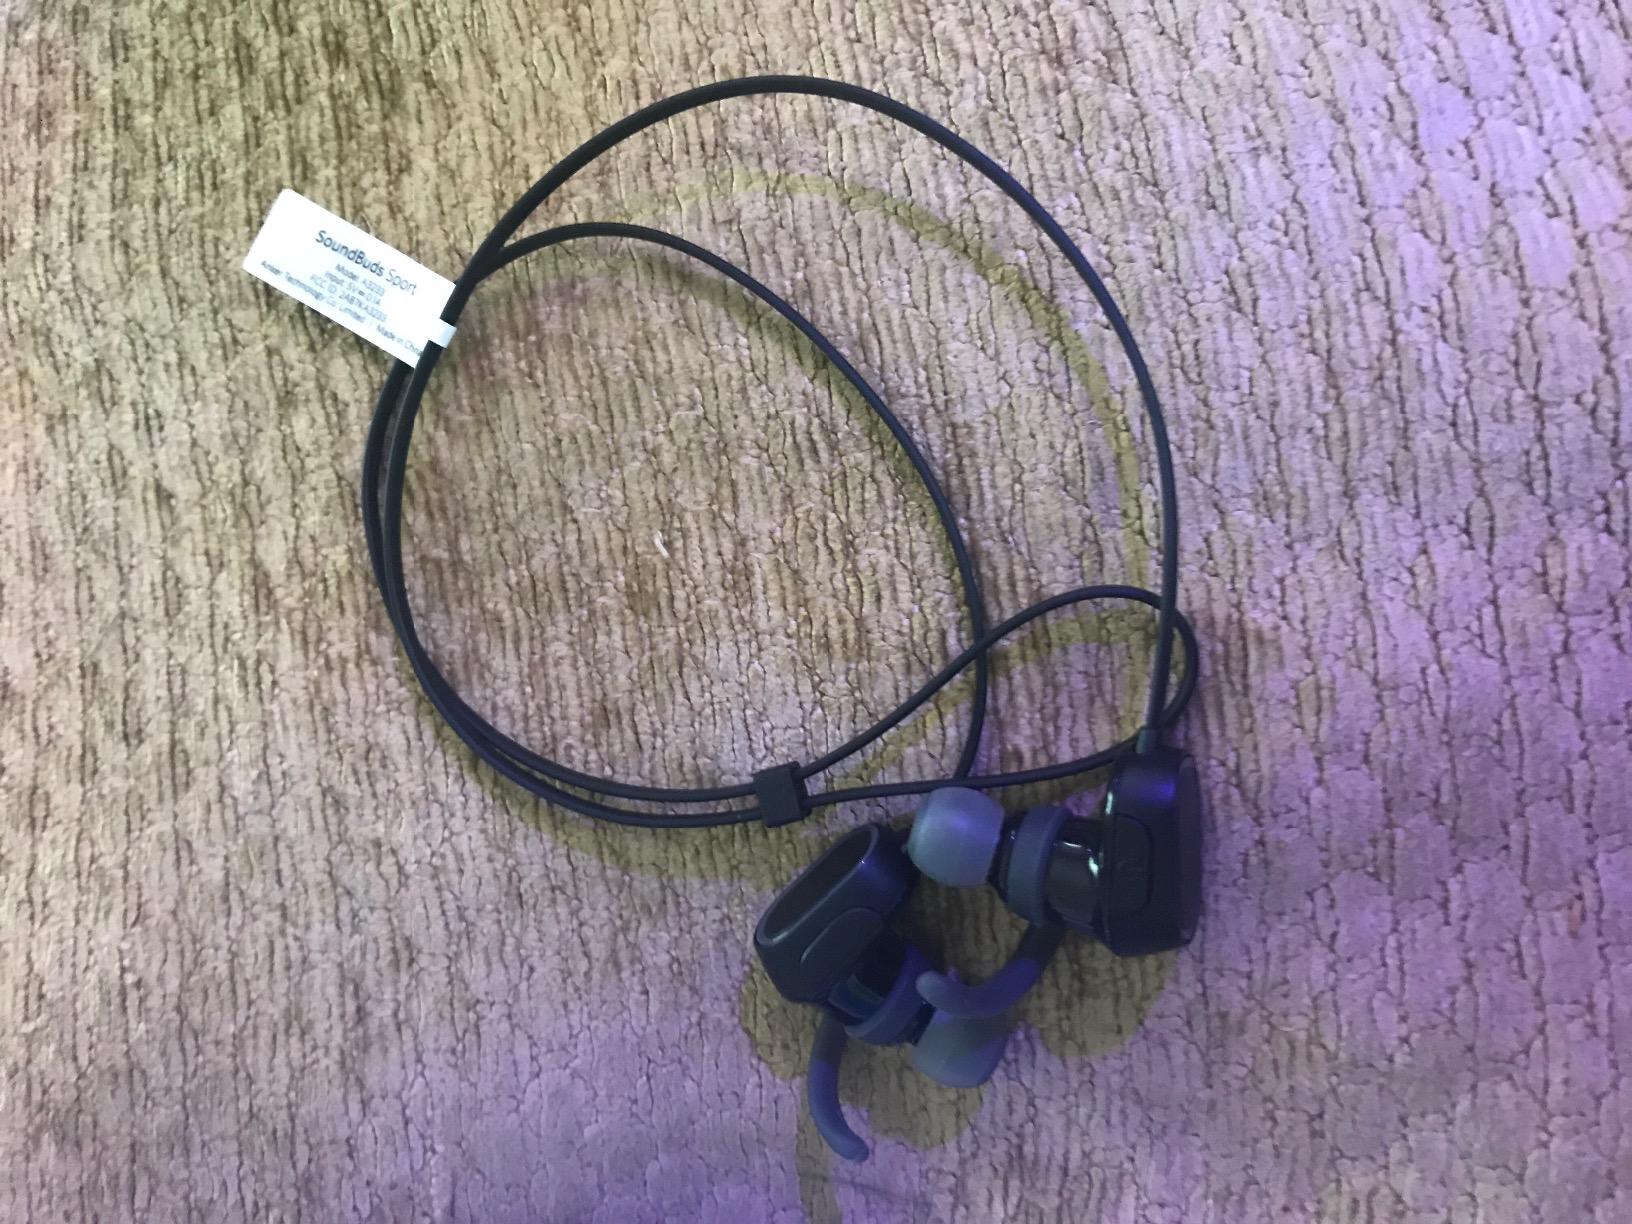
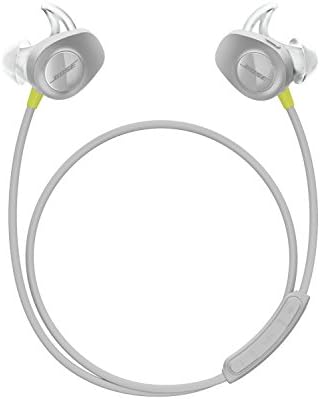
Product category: headphones
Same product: no